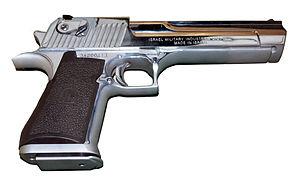
La balistique judiciaire est une technique de police scientifique permettant d'élucider les circonstances d'un tir par arme à feu. Elle consiste à essayer de déterminer la nature de l’arme utilisée, le nombre de coups de feu tirés, la direction et la distance de tir. Elle étudie aussi les effets subis par les projectiles pour retrouver l’arme utilisée mais aussi les impacts et les blessures.